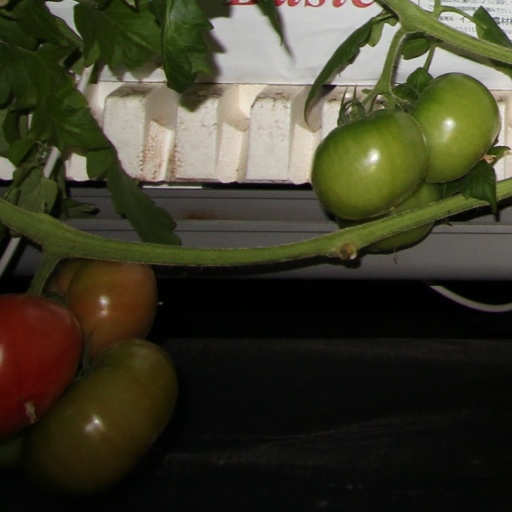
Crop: tomato